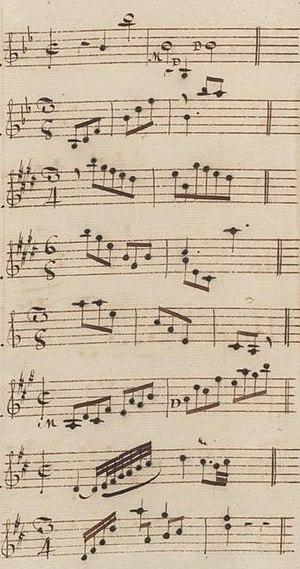
Table du volume XIII des manuscrits de Venise (incipit des sonates 15 à 22, K. 528 à 535).
Le tableau suivant liste les sonates pour clavier composées par Domenico Scarlatti en suivant les catalogues musicologiques, les sources manuscrites et les premières éditions ; il permet leur concordance.